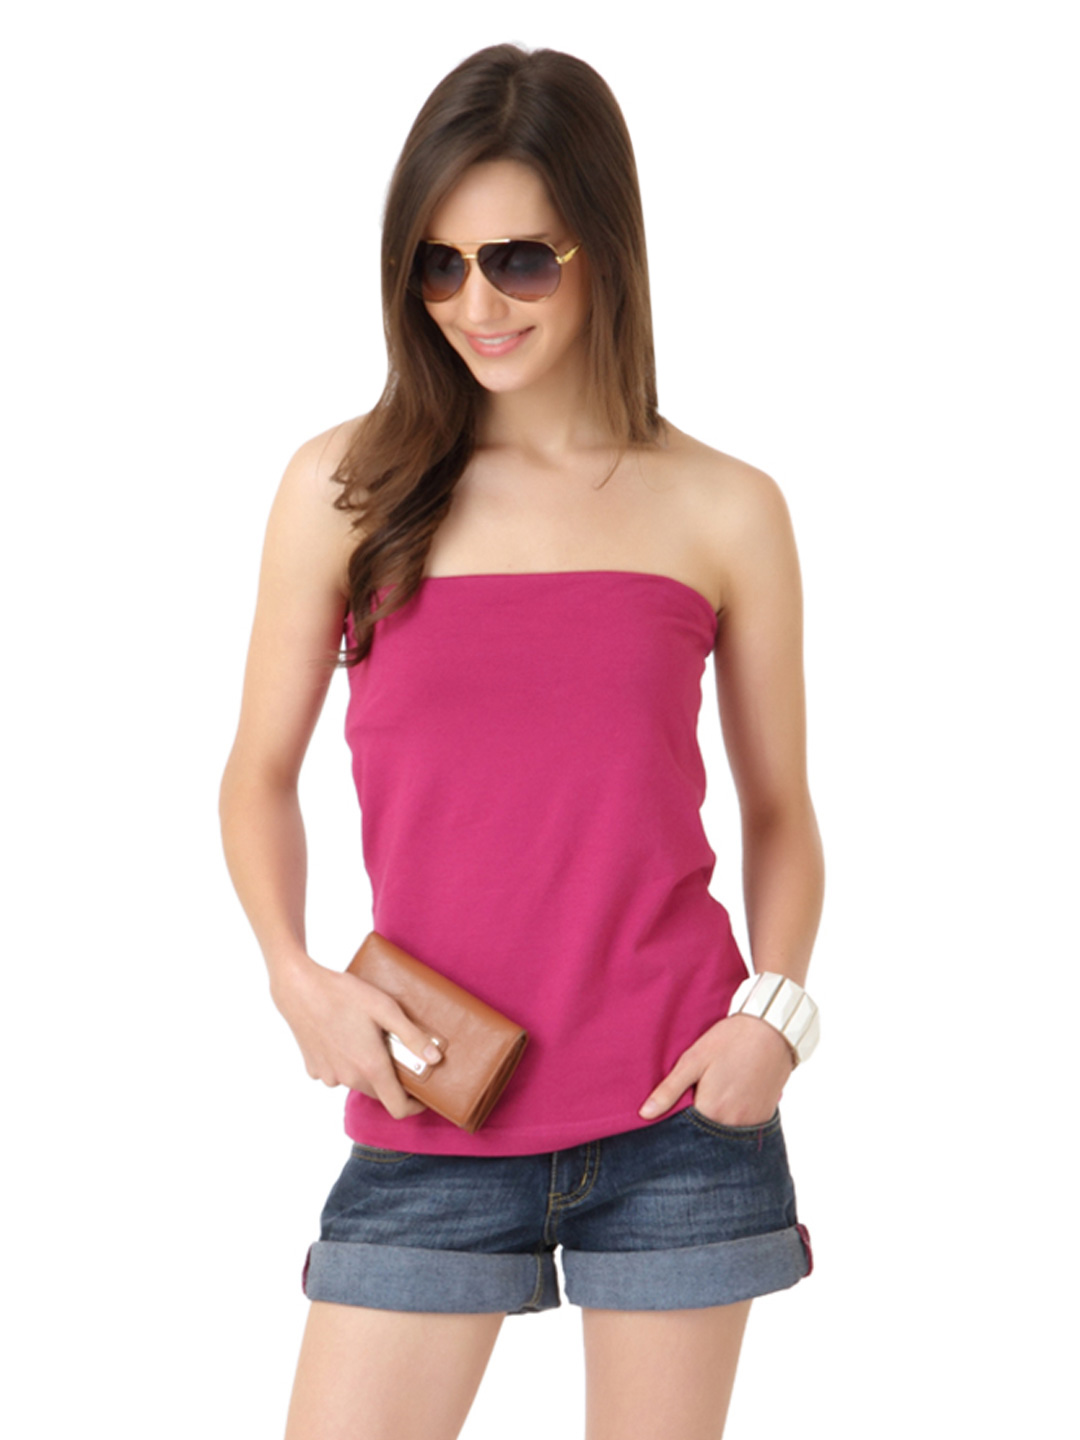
Elle Women Magenta Tube Top
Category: Apparel / Topwear / Tops
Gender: Women
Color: Magenta
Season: Summer 2012
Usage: Casual